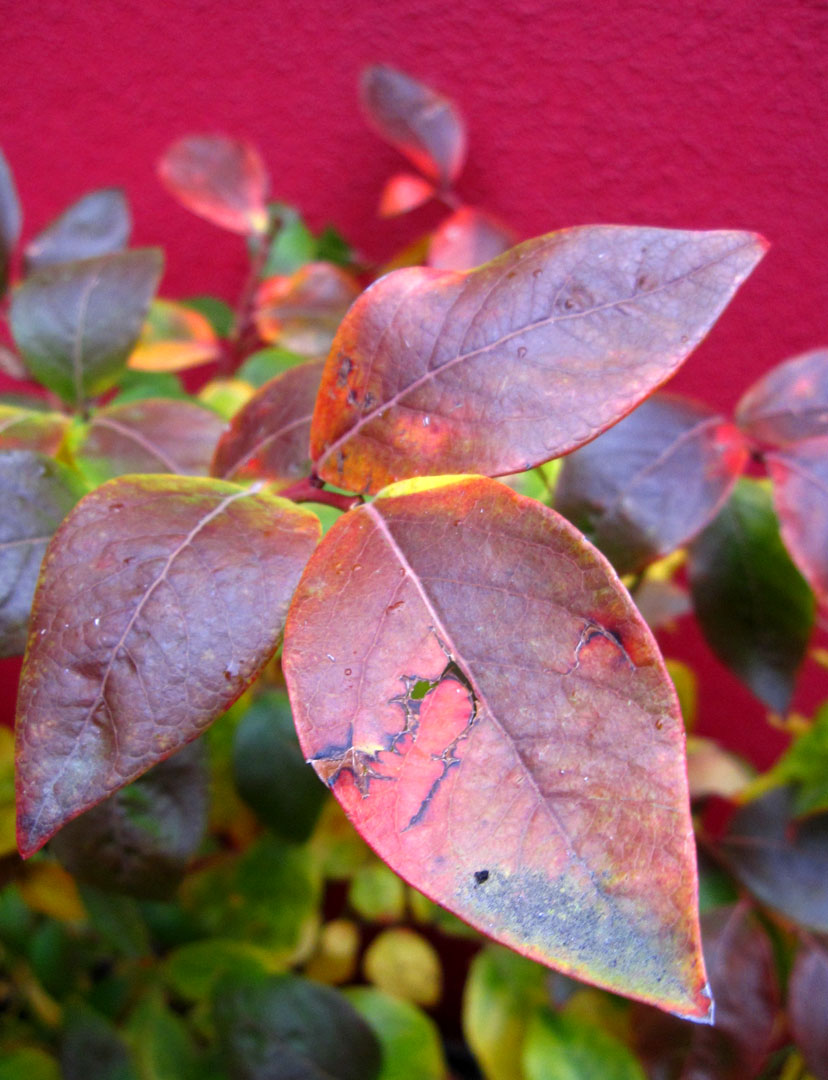
Labels: Blueberry leaf, Blueberry leaf, Blueberry leaf